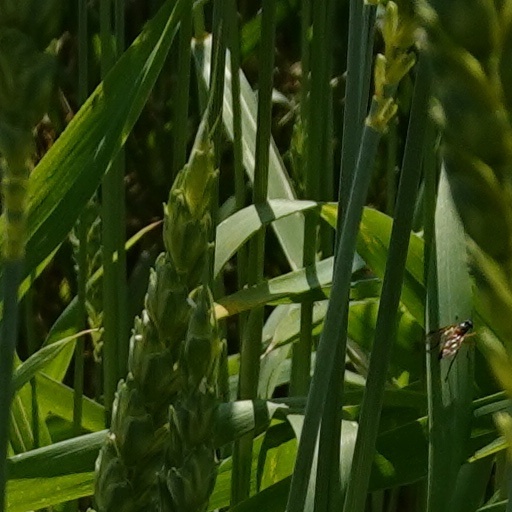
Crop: wheat